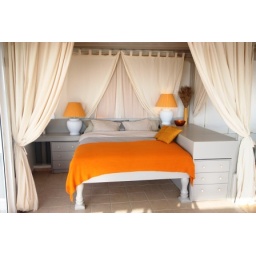
Curtained double bed in lounge Ocean View Penthouse  Las Cucharas Costa Teguise Lanzarote